Flight attendant

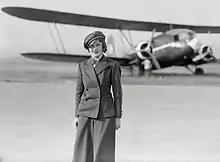
Nelly Diener, the first female flight attendant in Europe, hired in May 1934. She was killed on the plane pictured behind her, in the July 1934 Swissair Tuttlingen accident.

The role of a flight attendant derives from that of similar positions on passenger ships or passenger trains, but has more direct involvement with passengers because of the confined quarters on aircraft. Additionally, the job of a flight attendant revolves around safety to a much greater extent than those of similar staff on other forms of transportation. Flight attendants on board a flight collectively form a "cabin crew", as distinguished from pilots and engineers in the cockpit.